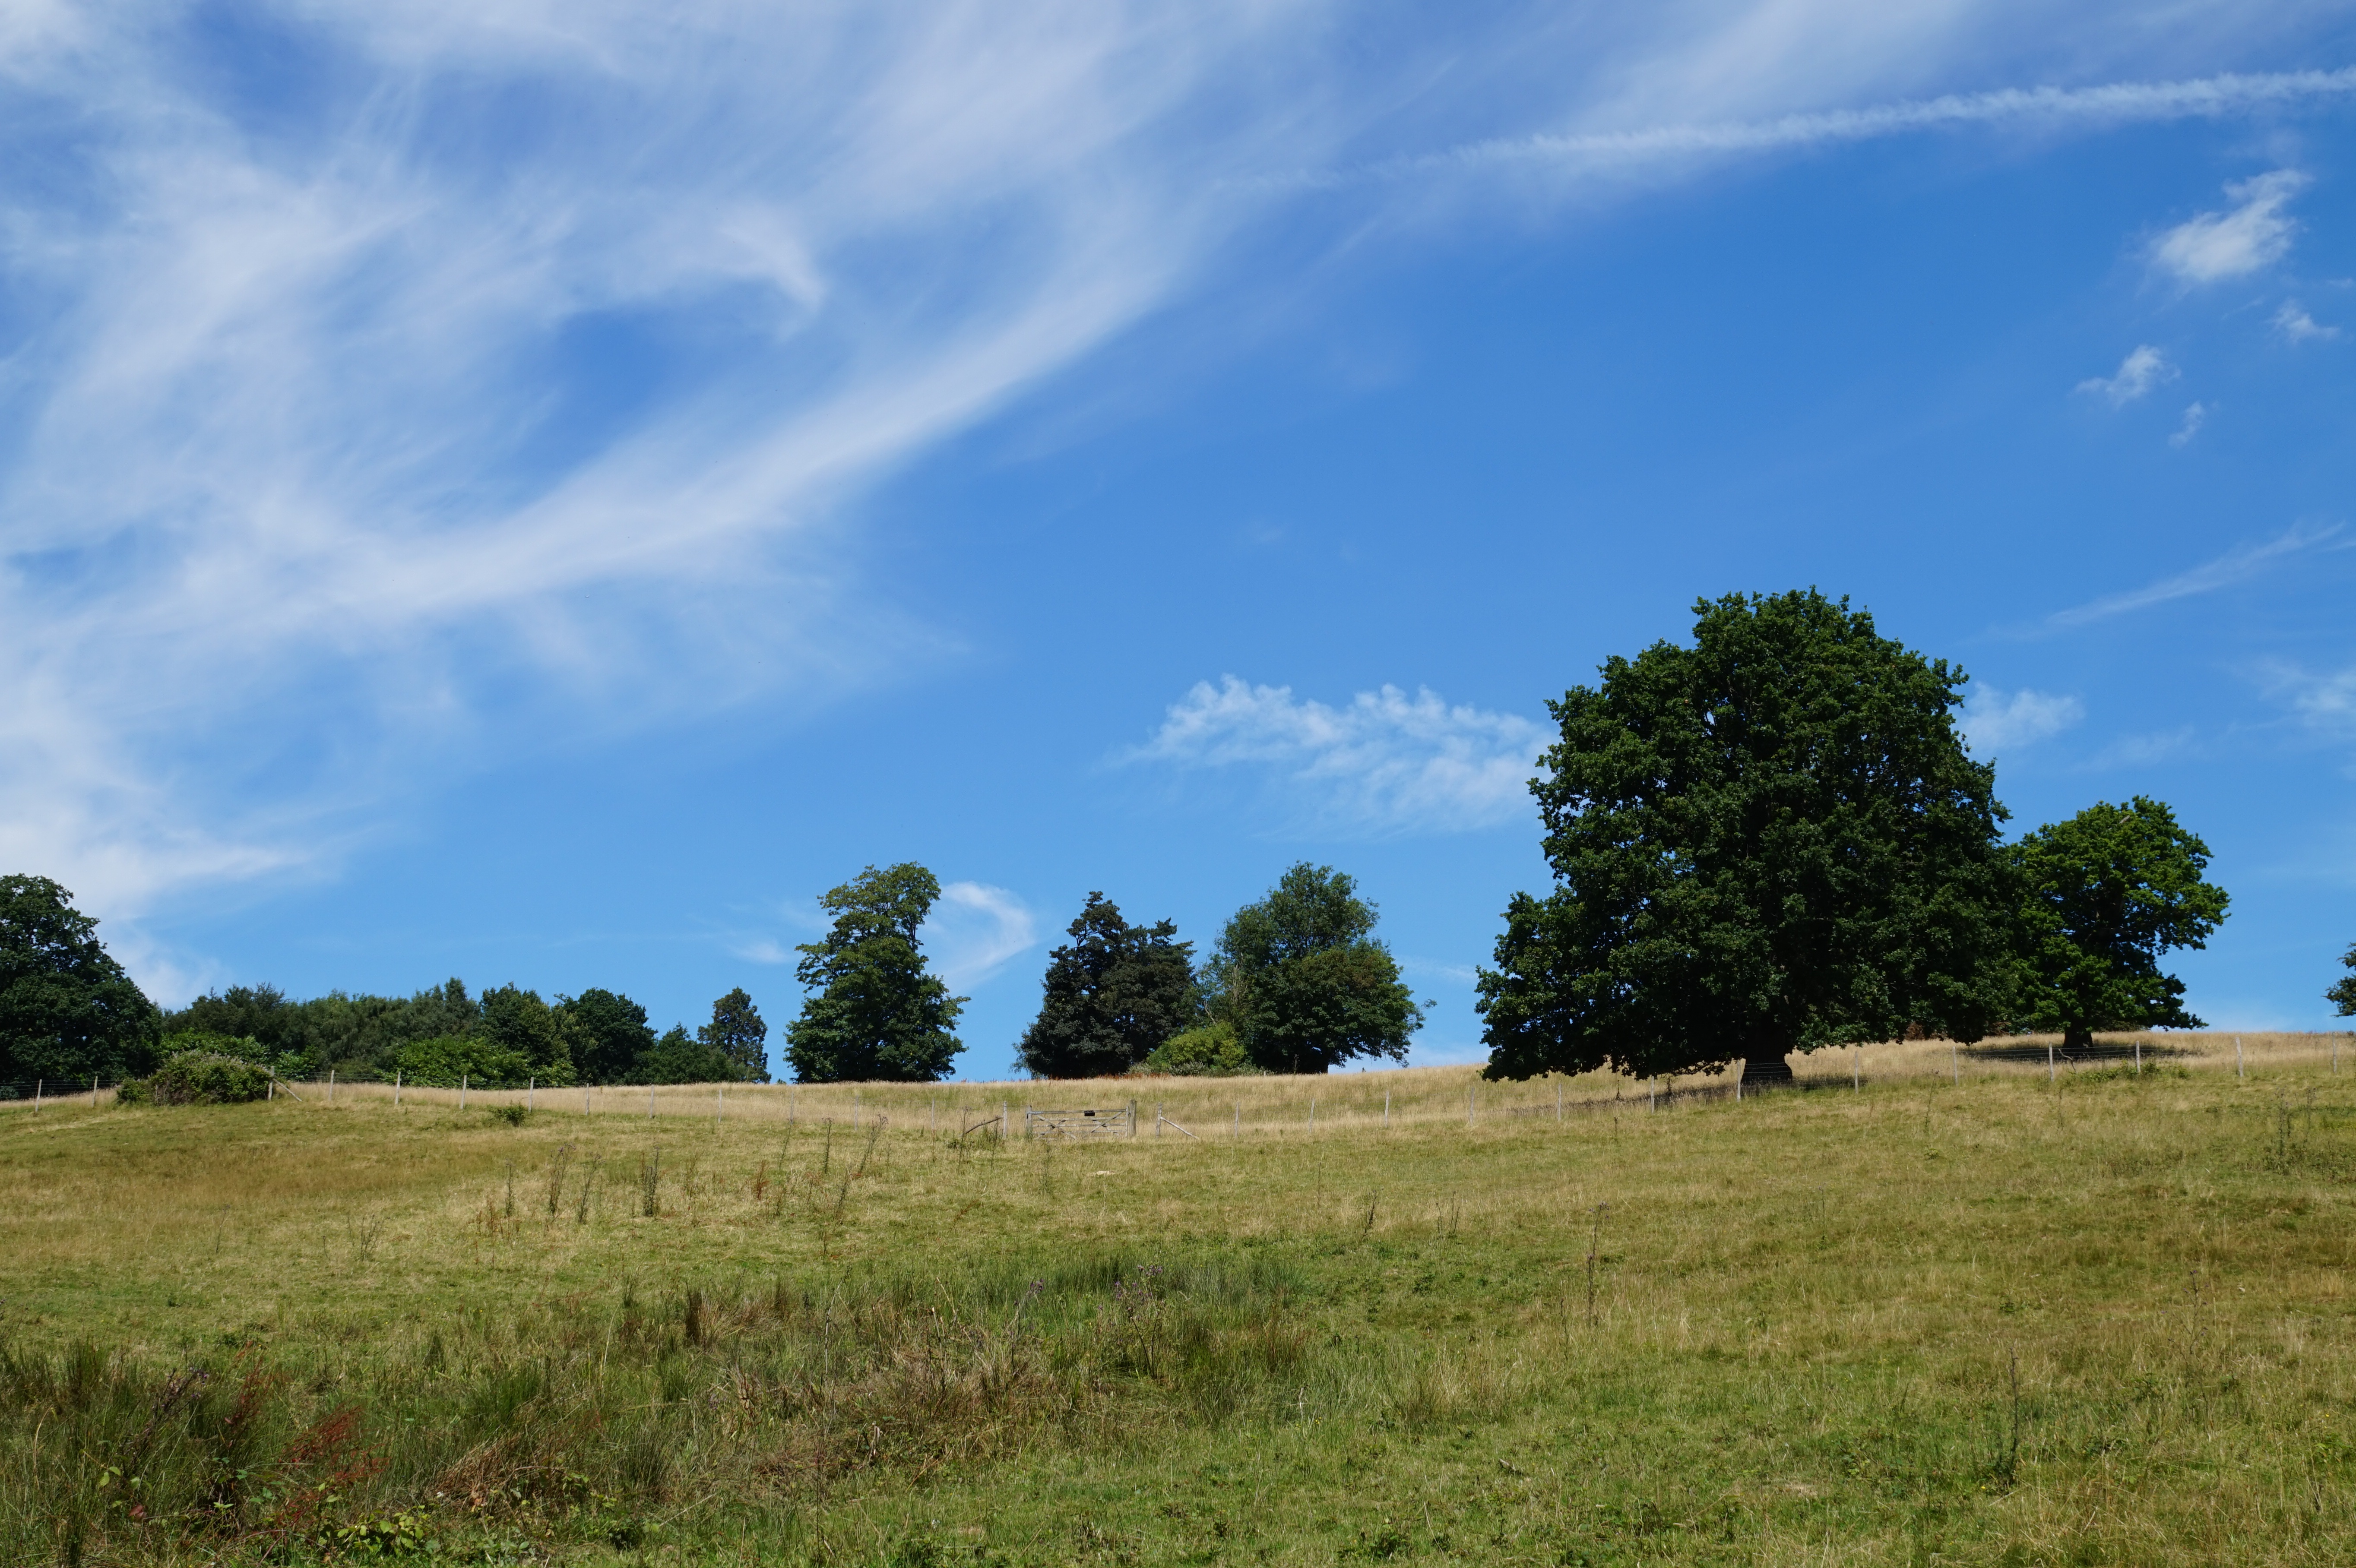
landscape, tree, nature, grass, horizon, cloud, plant, sky, field, farm, lawn, meadow, prairie, hill, summer, pasture, soil, agriculture, savanna, plain, clouds, grassland, plateau, habitat, ecosystem, steppe, rural area, natural environment, grass family, woody plant, land lot